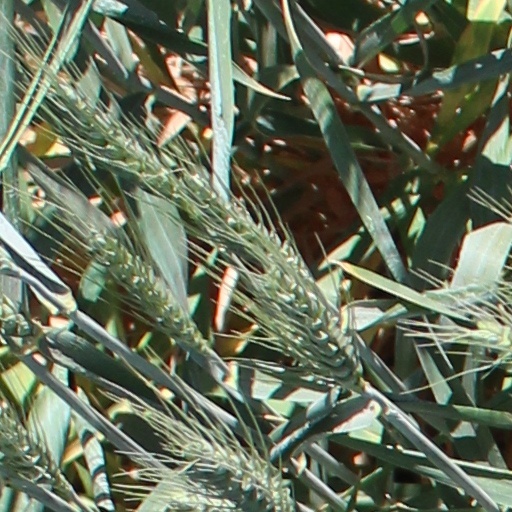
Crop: wheat